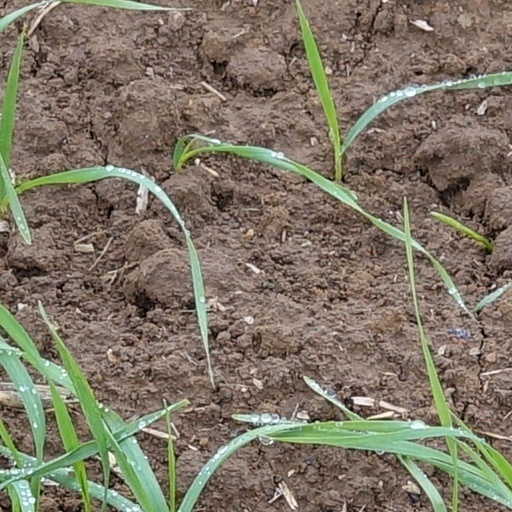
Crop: wheat